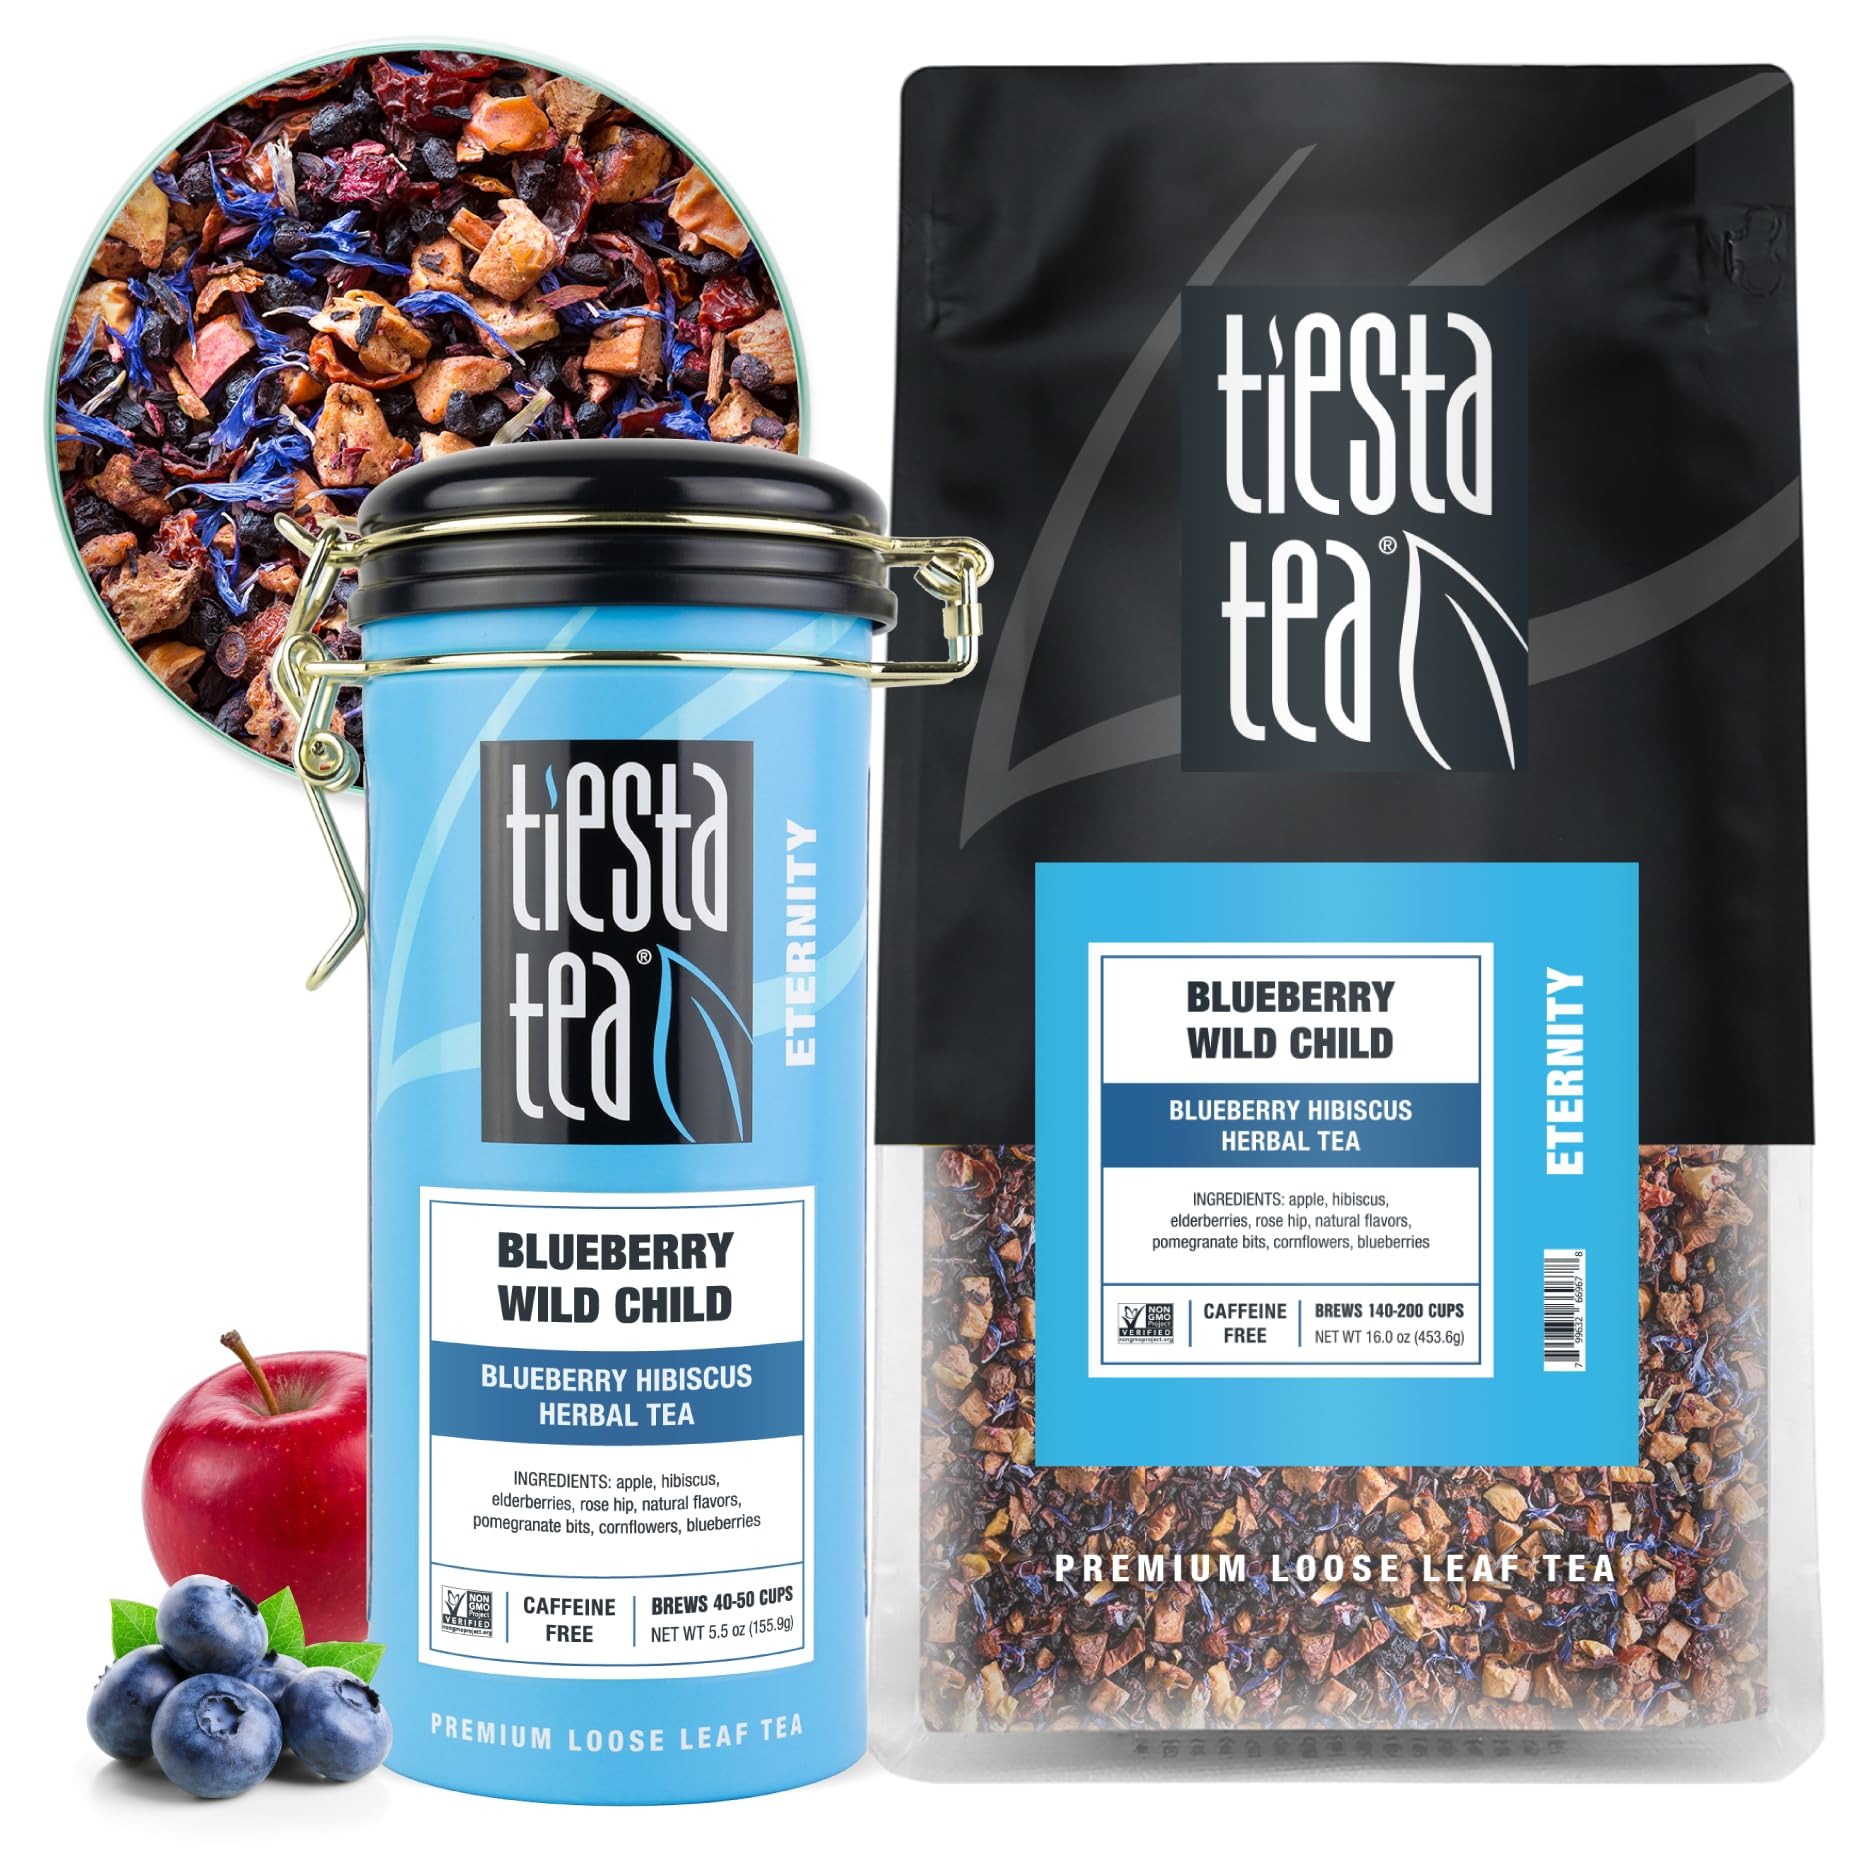
Item Name: Tiesta Tea - Blueberry Wild Child | Loose Leaf | Blueberry Hibiscus Herbal Tea | Premium Non-Caffeinated Blend | Hot or Iced & Brews Up to 250 Cups | 16oz Bulk Pouch & 5.5oz Refillable Tin Combo
Bullet Point 1: BLUEBERRY HIBISCUS FRUIT TEA: Enjoy our caffeine-free Blueberry Hibiscus tea, perfect for warm days. It blends sweet blueberries, tangy elderberries, and bright hibiscus for a refreshing taste. Whether you prefer it hot or iced, savor the essence of summer with each delightful sip.
Bullet Point 2: PREMIUM LOOSE LEAF TEA BLEND: We've artfully combined apple pieces, elderberries, blueberries, and cornflowers to craft a top-tier caffeine-free tea. Our commitment to quality means you can see, smell, and taste the difference in every cup. Say goodbye to disposable herbal tea bags and embark on a journey to discover the distinctive Tiesta Tea experience.
Bullet Point 3: RESEALABLE BULK POUCH FOR TEA LOVERS: Our charming and resealable pouch is the perfect gift for tea enthusiasts. Offering airtight storage, it ensures that your blueberry loose leaf tea remains cozy and fresh for 140-200 cups. Not only a functional addition to your tea collection, but it also sits beautifully on your countertop, a testament to your passion for fine teas.
Bullet Point 4: EFFORTLESS BREWING: Enjoy a hassle-free brewing experience with our refreshing loose leaf tea. Simply scoop 1.5 tsp of this delightful loose leaf tea blend for every 8 oz of hot water at 208 degrees Fahrenheit. Allow it to steep for 5-7 minutes to release the full spectrum of flavors. Then, savor the moment as you remove the tea leaves and indulge in your perfectly steeped cup. It's the ideal way to appreciate the rich and aromatic notes of our premium blend.
Bullet Point 5: SEASONAL FLAVORS: Tiesta Tea’s loose-leaf blends are crafted to complement the vibrant, sunny days of Spring and Summer. These refreshing and aromatic flavors are perfect for sipping on warm afternoons, whether you’re unwinding at home or enjoying time outdoors with friends.
Value: 21.5
Unit: Ounce

Price: 49.95